1912 Auckland Rugby League season

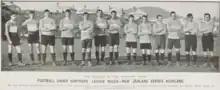
The Auckland side.

Charles Webb debuted for Ponsonby after switching from the Ponsonby rugby union club. He scored a try in their 45-9 win over Eden. In the same game three other players scored multiple tries (Charles Savory 3, Sid Riley 2, and Arthur Carlaw 2) in addition to their other 4 try scorers. Both of the senior matches were played at Eden Park with 600 in attendance. The other match was played at the Devonport Domain with the home side, North Shore winning 5-3. For the defeated Manukau side their first ever New Zealand representative, Arthur Hardgrave scored their only points.